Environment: real
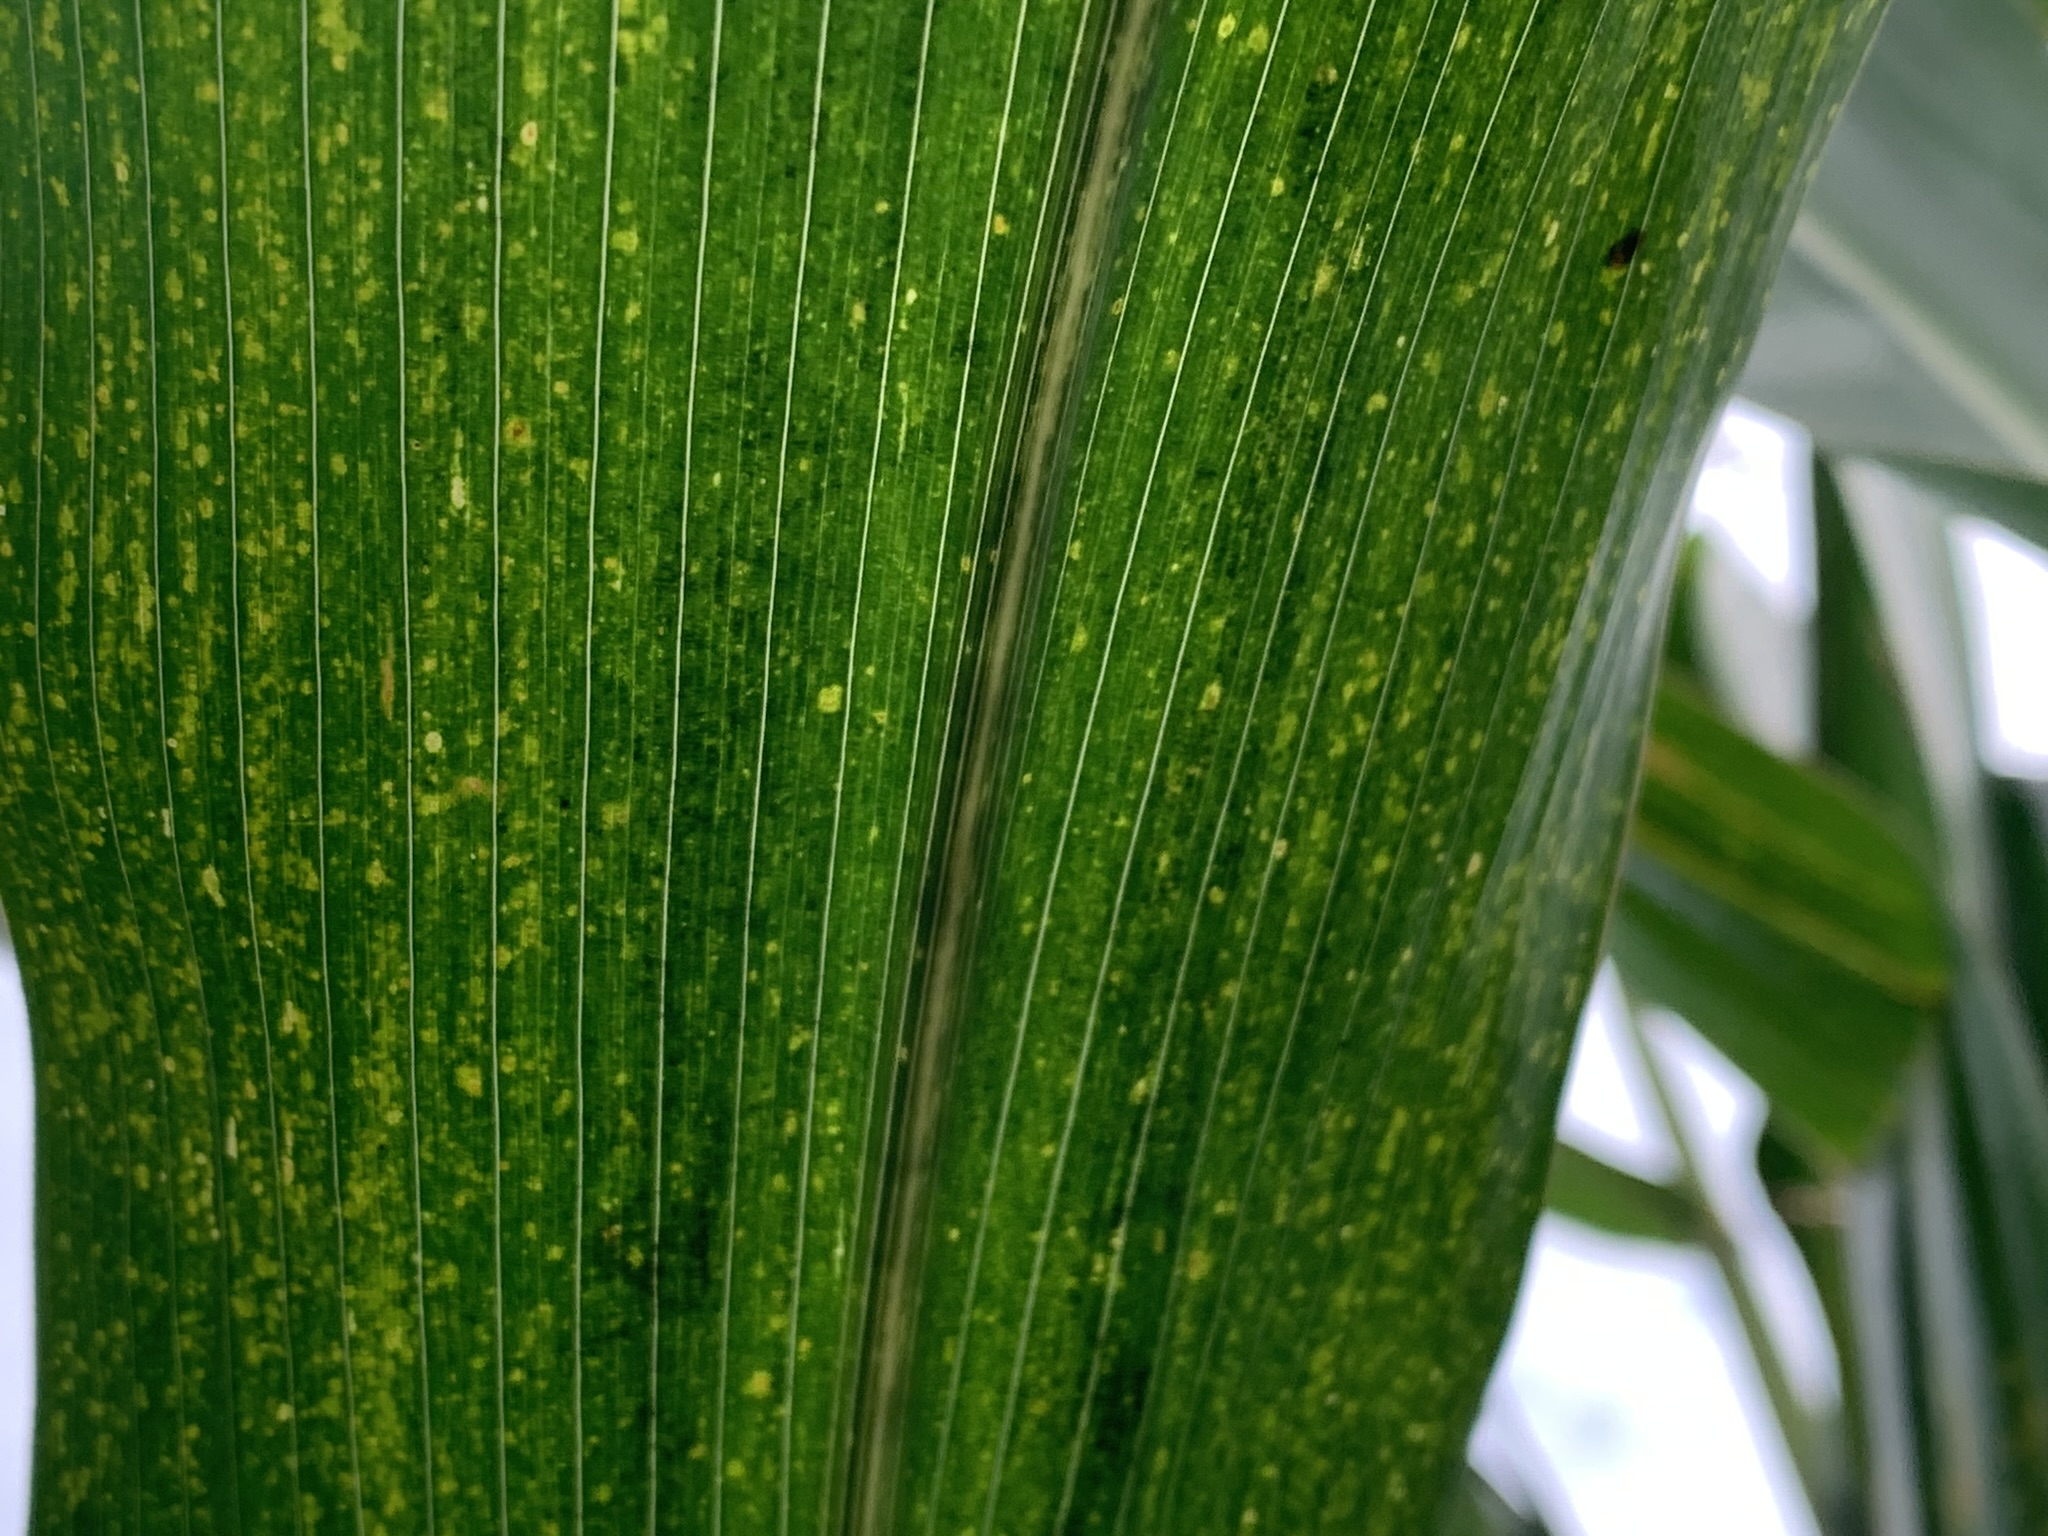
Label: lethal_necrosis